History of Central Asia

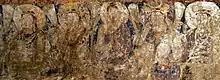
Pre-Islamic Buddhist paintings at Bamyan, Afghanistan.

The expansion into Central Asia continued under Taizong's successor, Emperor Gaozong, who invaded the Western Turks ruled by the qaghan Ashina Helu in 657 with an army led by Su Dingfang. Ashina was defeated and the khaganate was absorbed into the Tang Empire. The territory was administered through the Anxi Protectorate and the Four Garrisons of Anxi. Tang hegemony beyond the Pamir Mountains in Afghanistan ended with revolts by the Turks in 665, but the Tang retained a military presence in Kyrgyzstan, Tajikistan, Uzbekistan, and Kazakhstan. These holdings were later invaded by the Tibetan Empire to the south in 670.